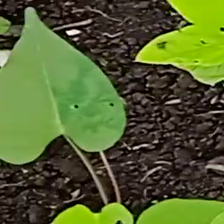
Weed species: Obscure_morning _glory(Ipomoea obscura)